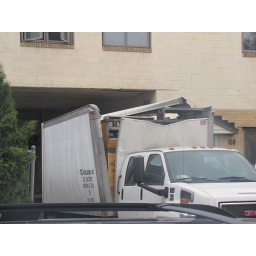
An explosion in the back of this truck ON THE SAME DAY as a house exploded in Clifton!